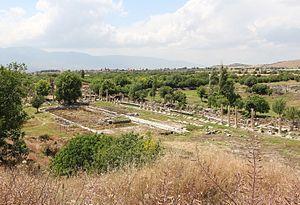
Portique de Tibère, Aphrodisias, Turquie
Aphrodisias est une petite cité antique de Carie, en Asie mineure. Le site archéologique est situé près du village de Geyre, en Turquie, à environ 230 km d'Izmir.